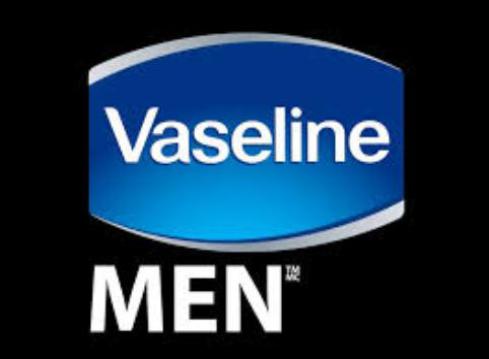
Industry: Necessities